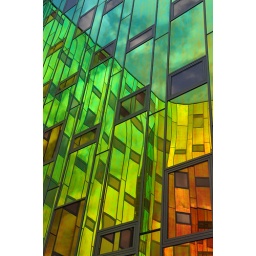
Colored windows of the l'Arc en Ciel building in Deventer, The Netherlands